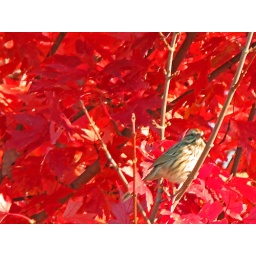
Bird in red tree